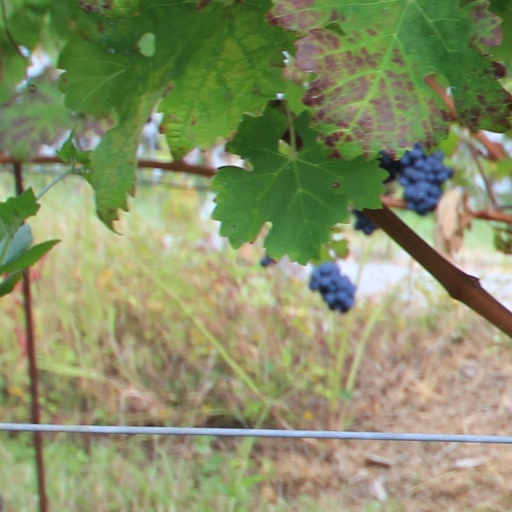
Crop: grape